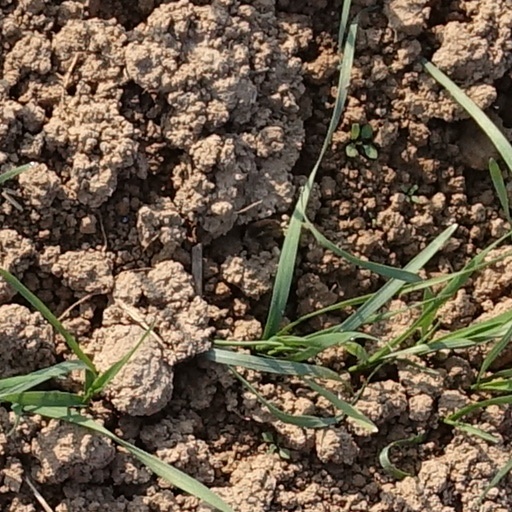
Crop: wheat